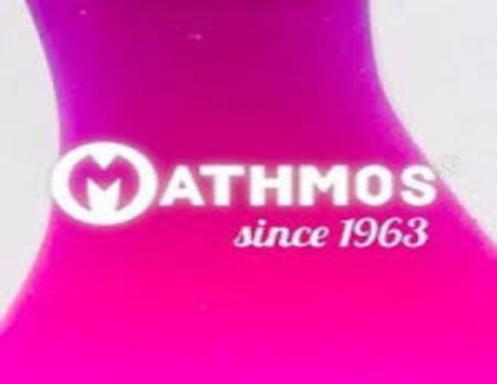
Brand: mathmos
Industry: Necessities